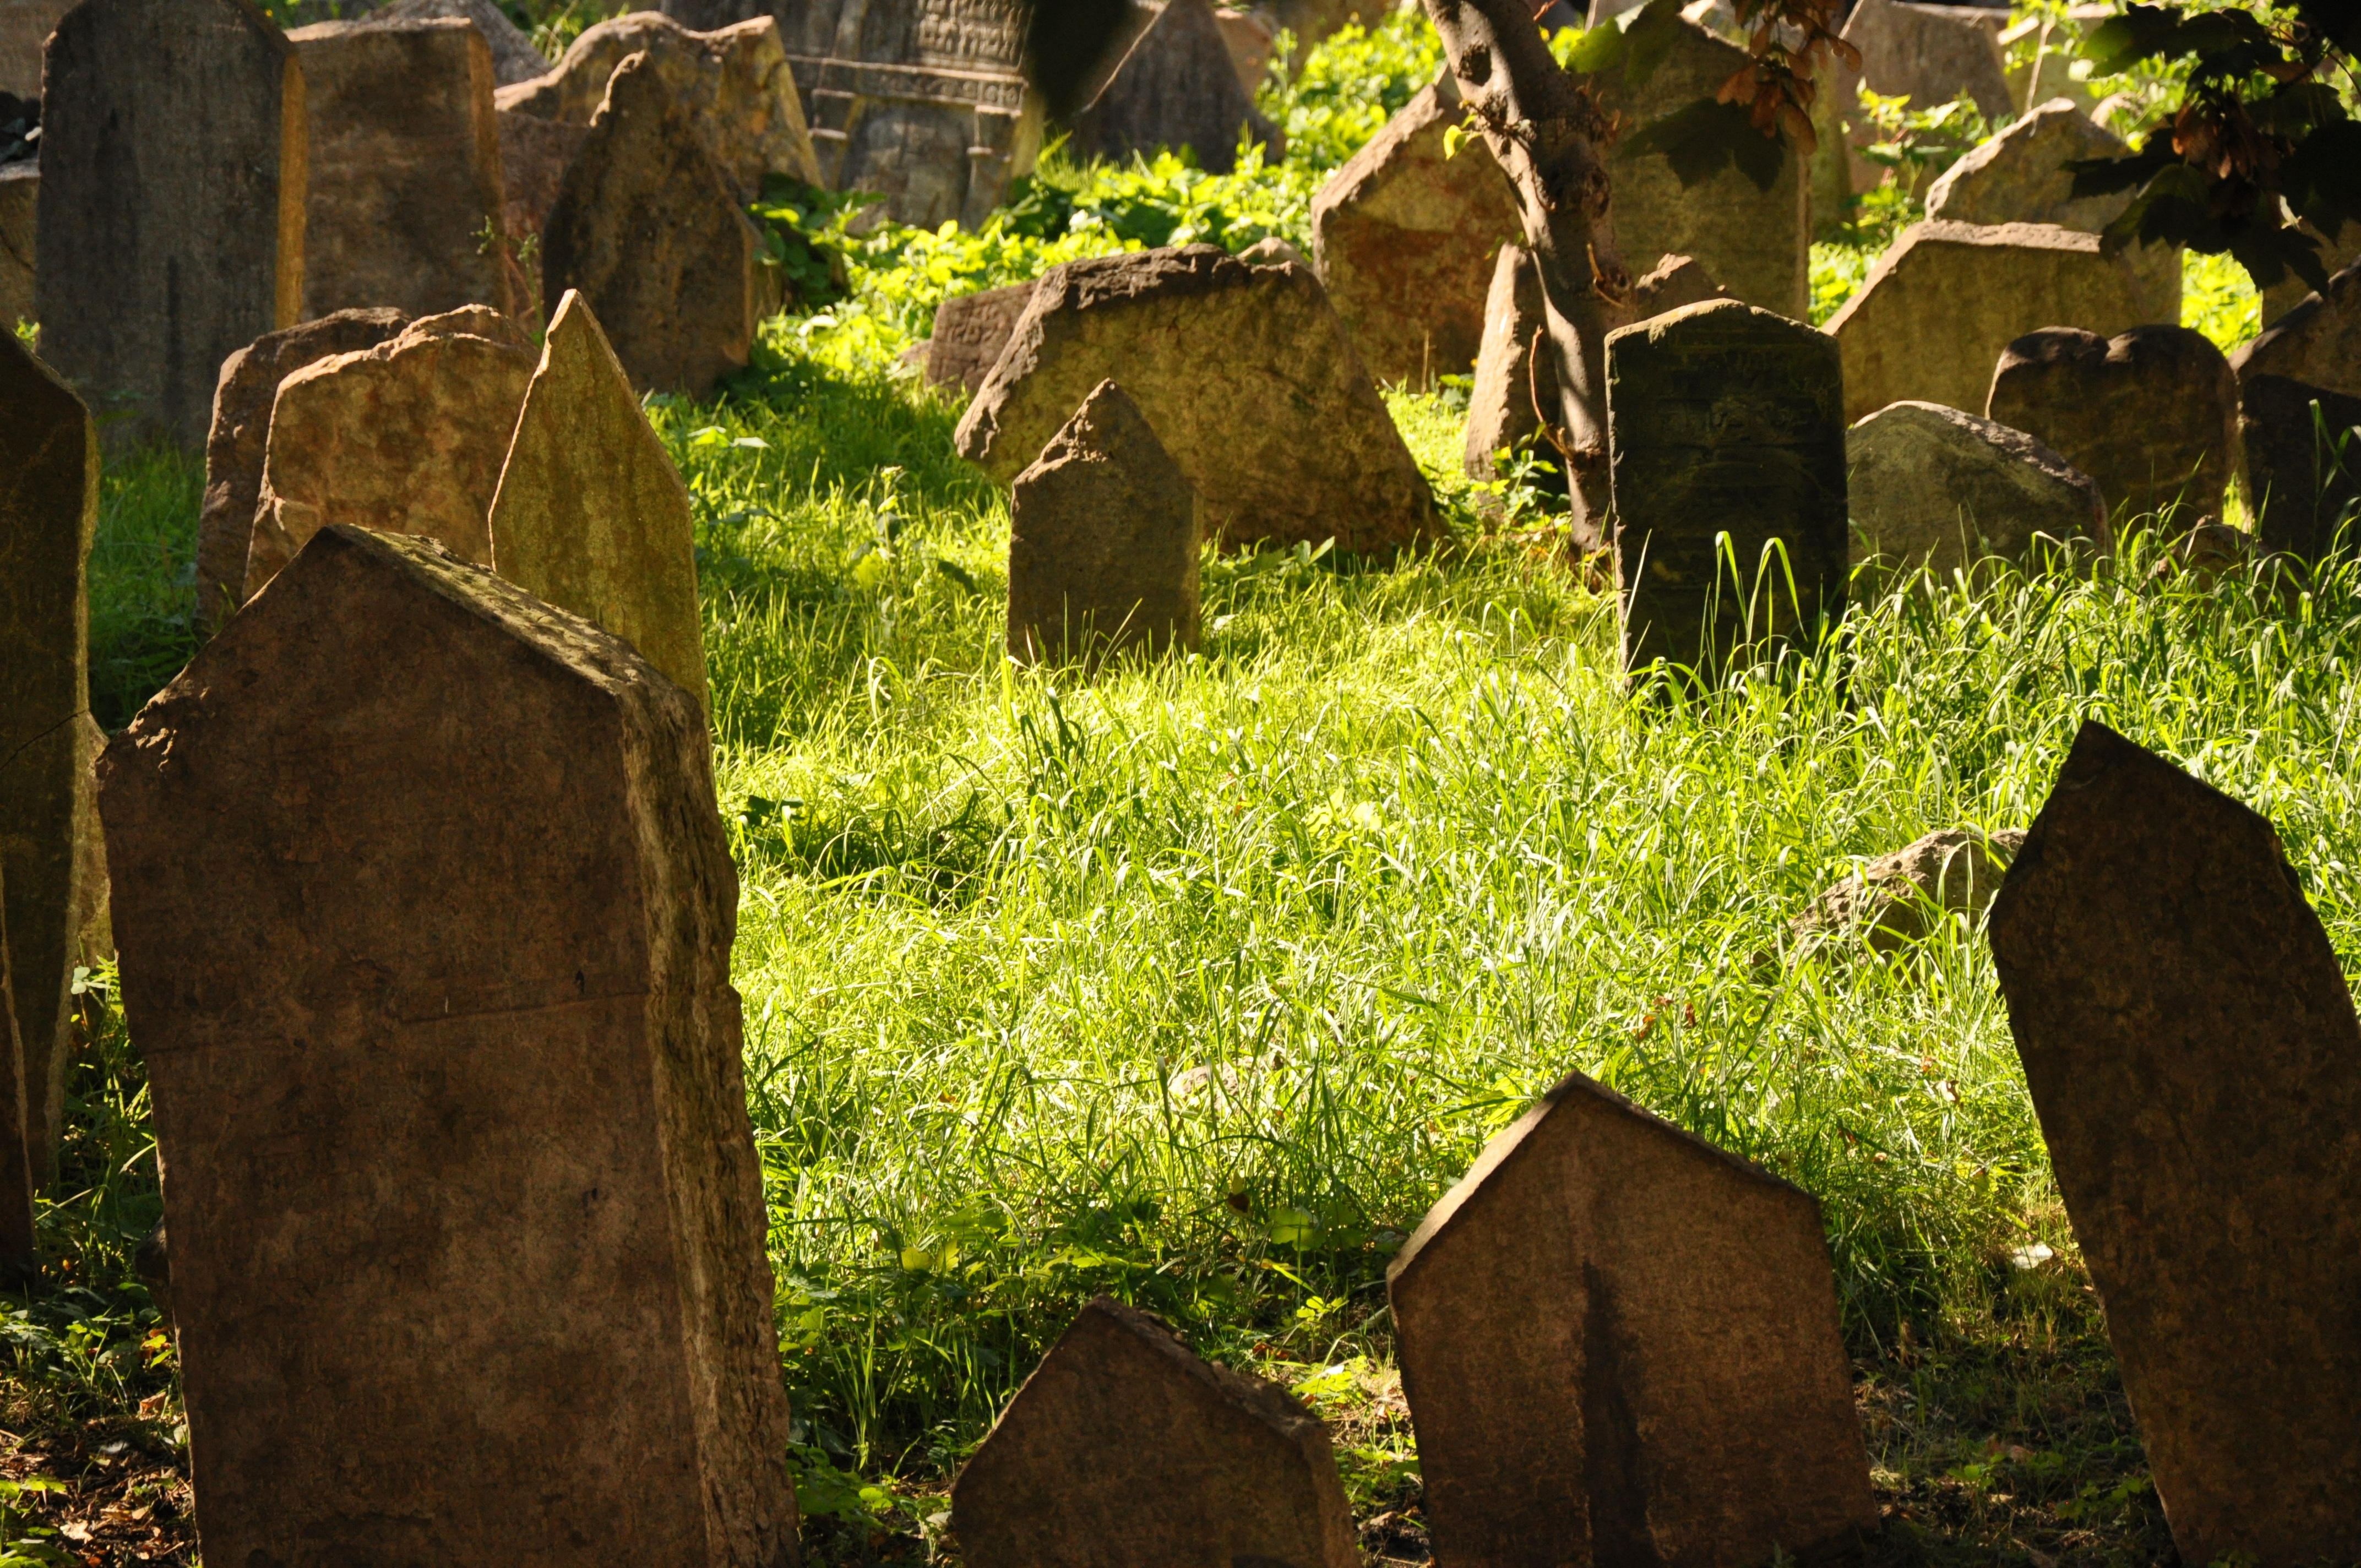
tree, forest, plant, antique, leaf, flower, old, green, jungle, autumn, prague, garden, temple, jewish, antiquity, jew, rural area, jewish cemetery, ancient history, woody plant